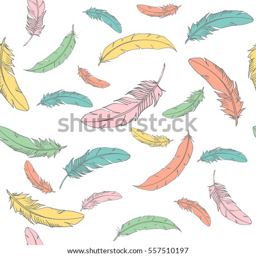
vector seamless pattern with colored falling feathers on a white background in cute cartoon style .